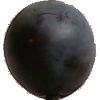
Label: Plum 3